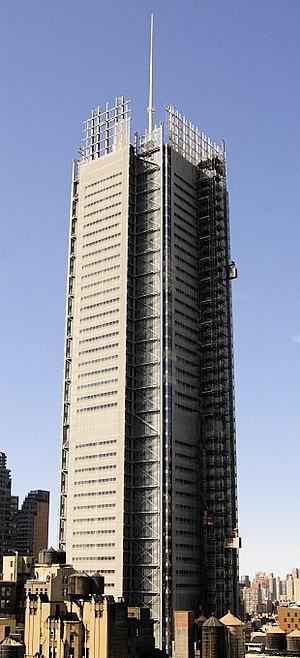
Les États-Unis possèdent plusieurs des plus hauts gratte-ciel du monde. Voici une liste des cinquante plus hautes constructions de ce pays, selon leur hauteur officielle.
The New York Times Company est un groupe de presse américain connu surtout pour publier le quotidien éponyme : The New York Times.